1885 Chinese expulsion from Eureka

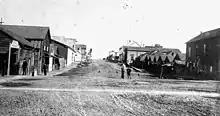
Eureka Chinatown 1885

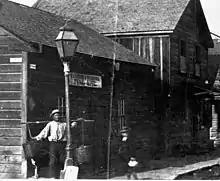
Eureka Chinatown laundry

1885 Chinese expulsion from Eureka was an ethnic cleansing event that took place in Eureka, California on February 7, 1885.